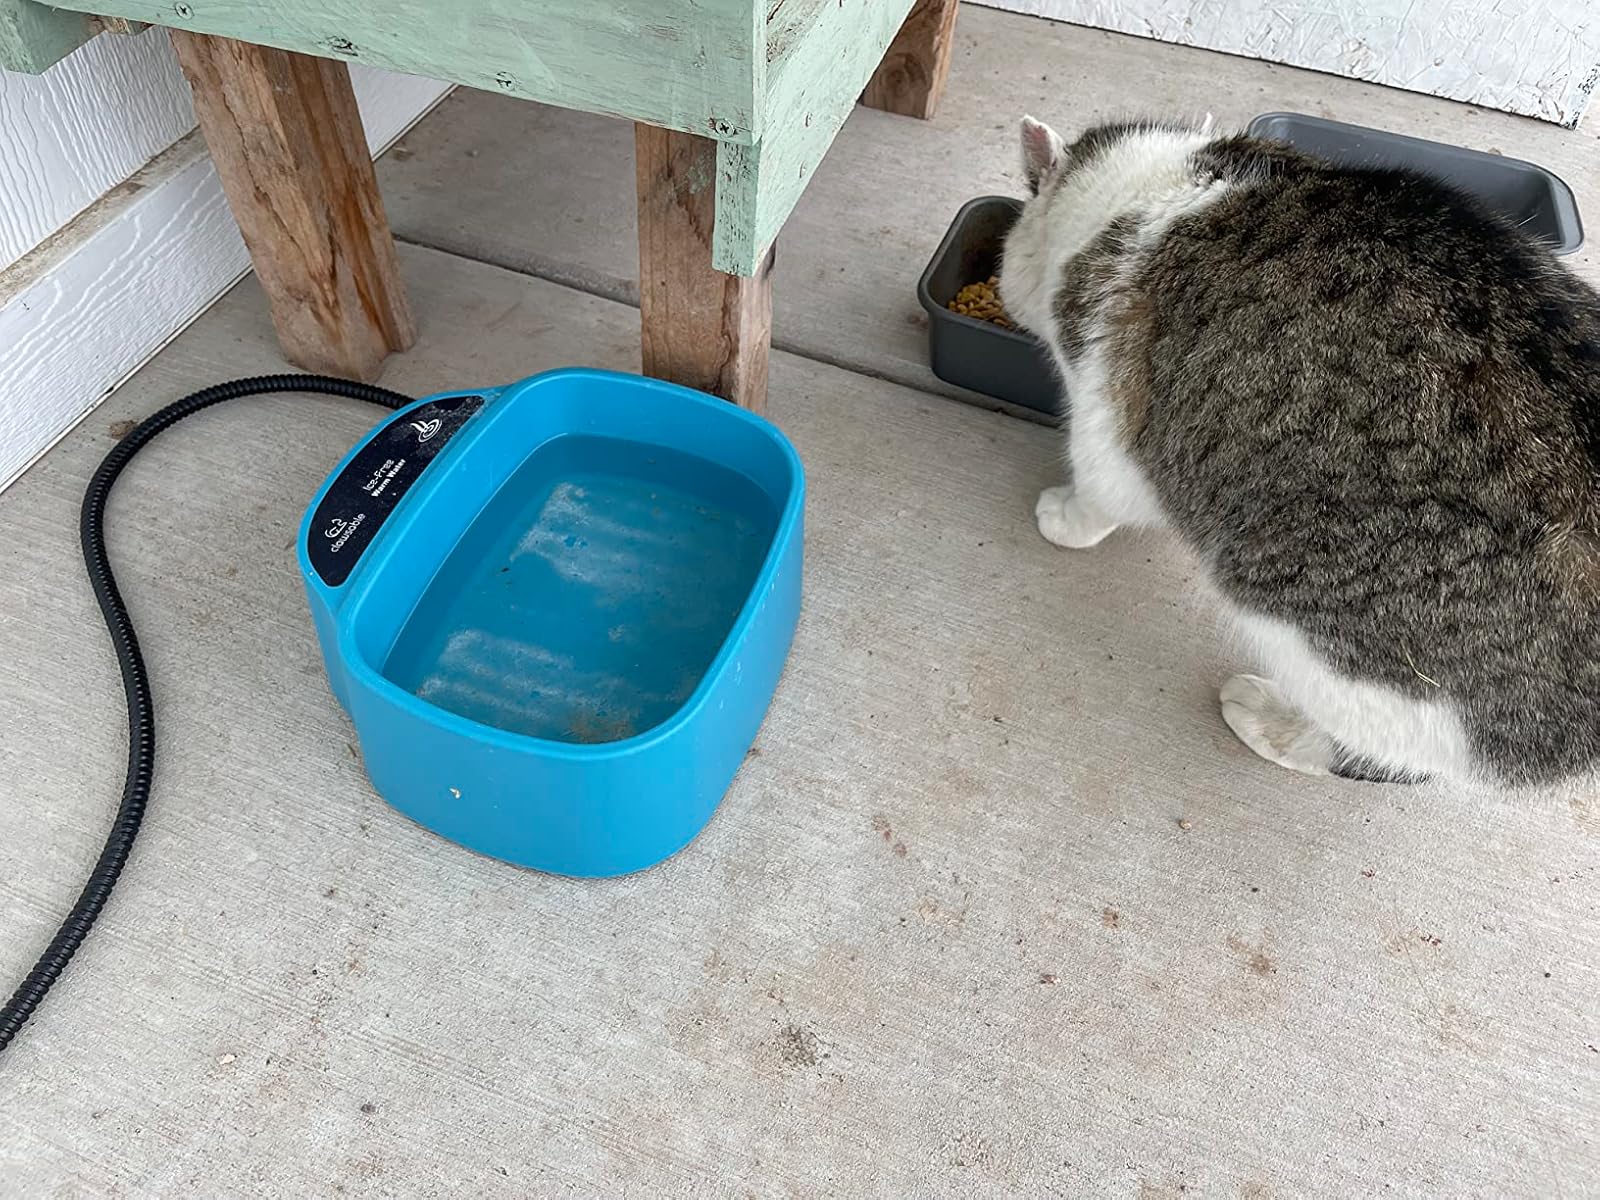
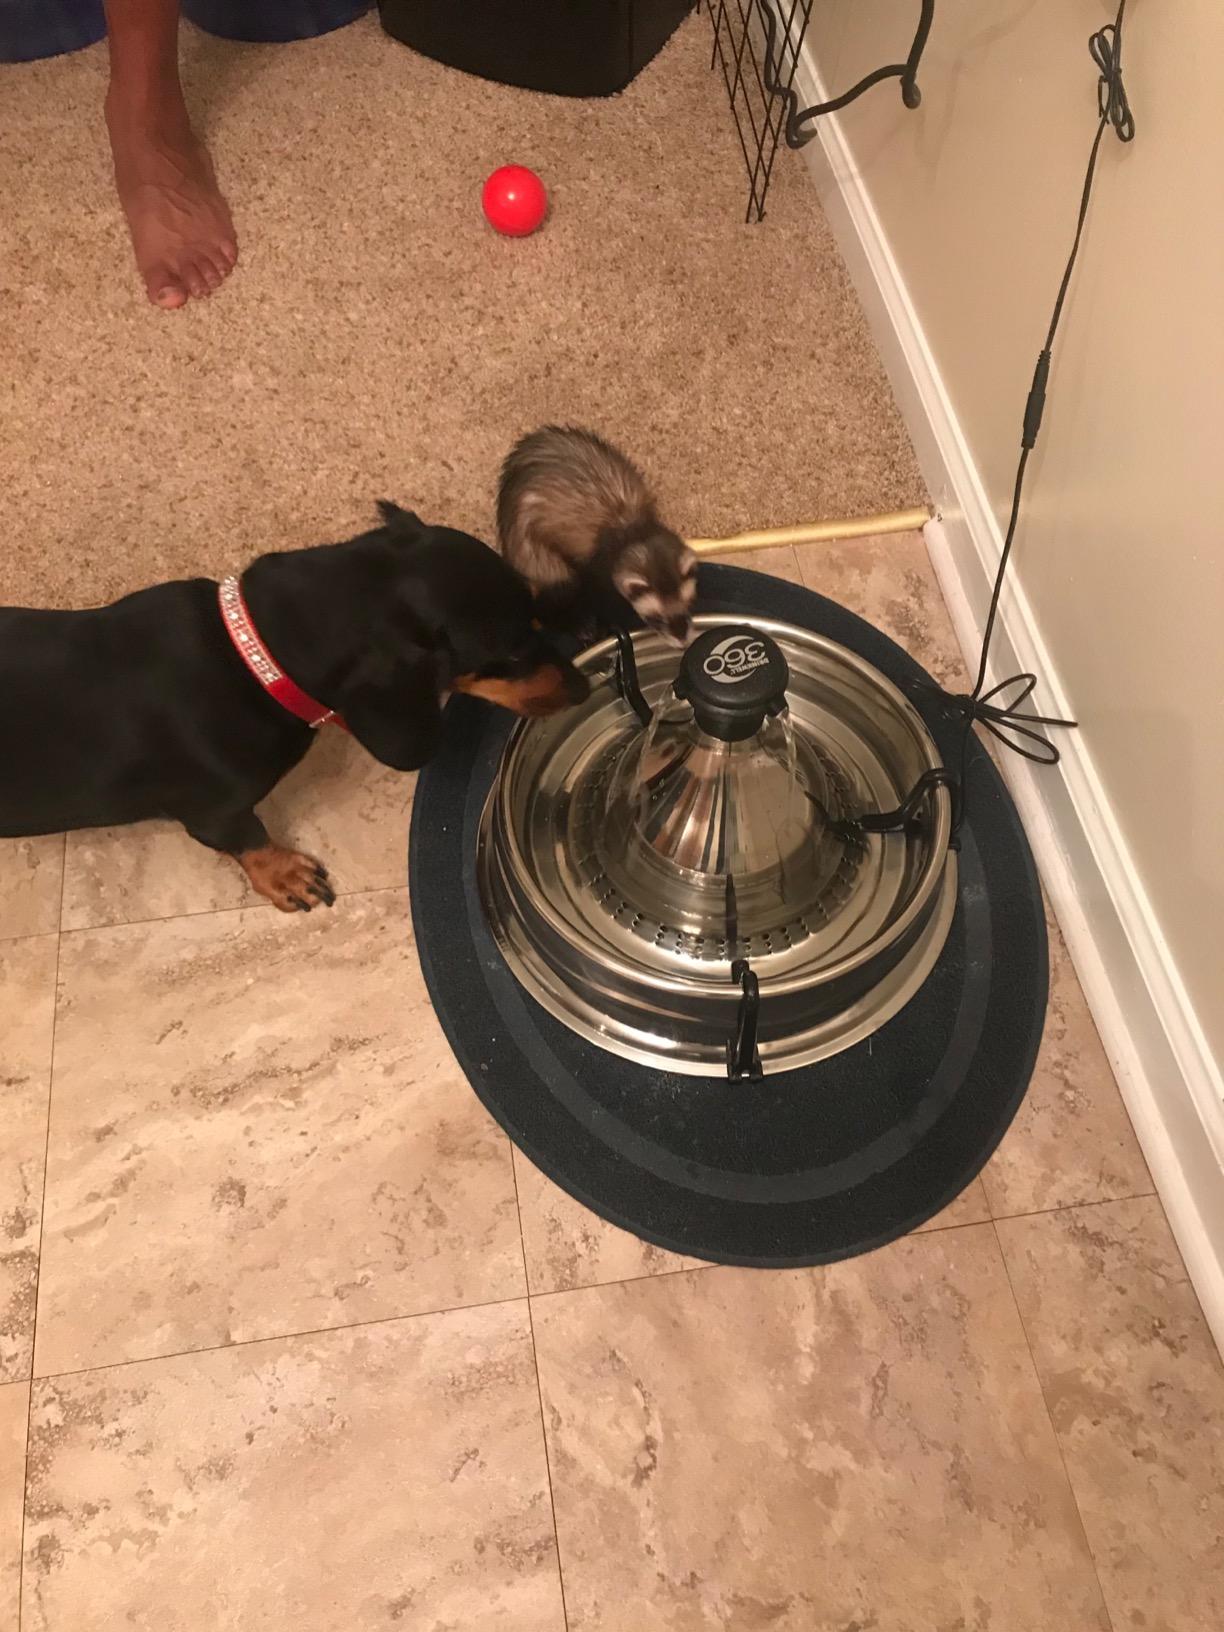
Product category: items_bowl
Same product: no